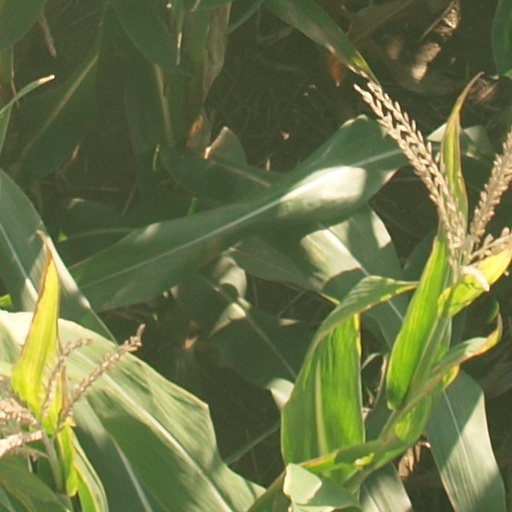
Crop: maize; corn